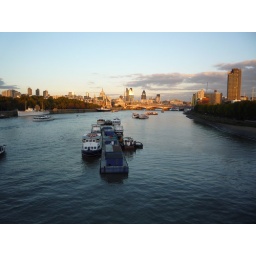
terry and julie cross over the river where they feel safe and sound